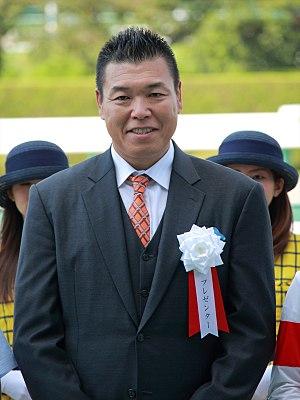
Naoya Ogawa est un judoka, un catcheur et un pratiquant d'arts martiaux mixtes japonais.